Geriatric dentistry

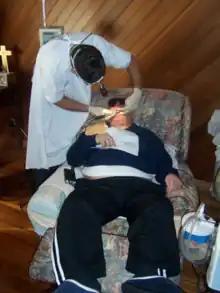
Paralysed and functionally dependant patient receiving dental care

The instance of periodontal disease increases with age, however it is not due to the nature of the condition, but rather indicates the patient's cumulative oral history. Due to the aging process and certain health conditions of the geriatric population; they can be more susceptible to pathogenic anaerobic bacteria infecting the periodontium and initiating inflammation. Age increases the risk of periodontal disease but does not cause it. Most of the geriatric community have moderate levels of attachment loss, with less having advanced stages of the disease. Active periodontitis is a risk factor for certain systemic diseases as well, including cardiovascular disease, stroke and aspiration pneumonia.